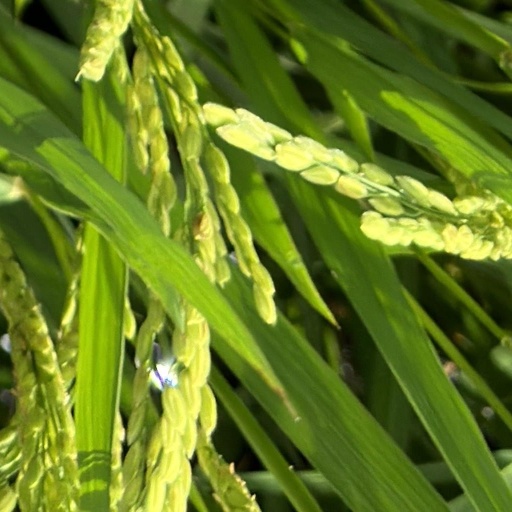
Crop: rice